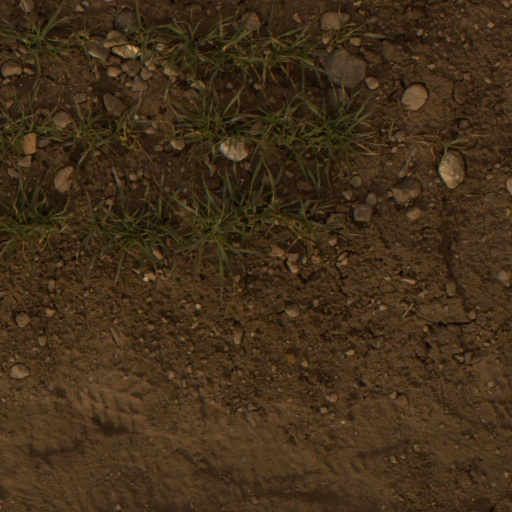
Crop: wheat